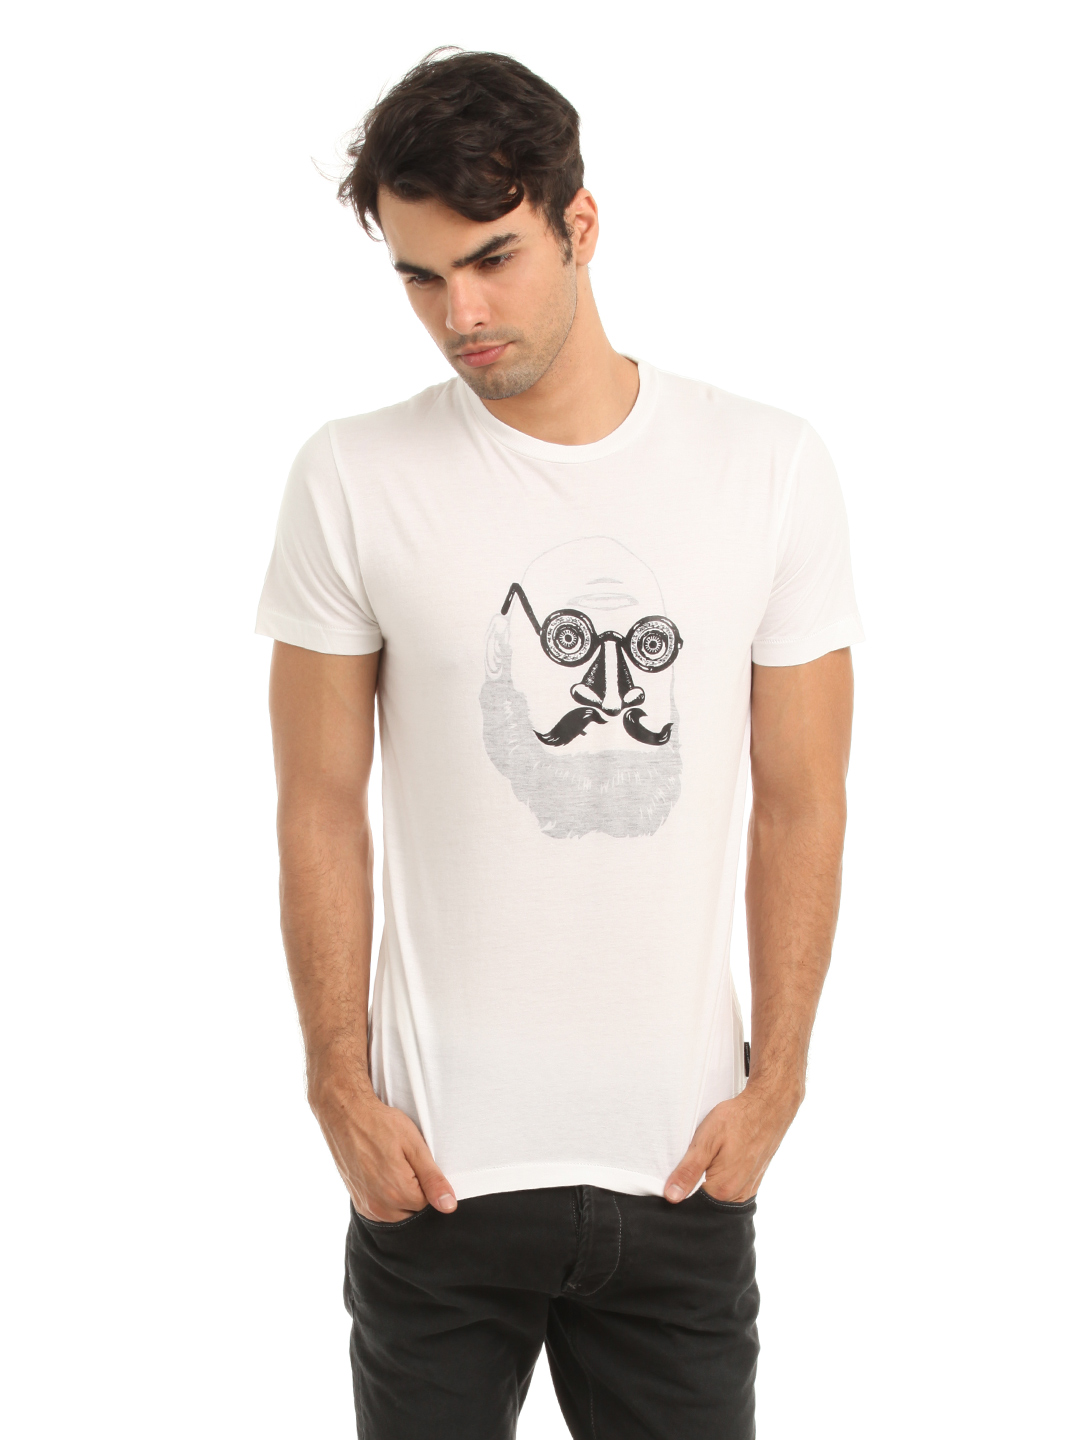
French Connection Men White Printed T-shirt
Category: Apparel / Topwear / Tshirts
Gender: Men
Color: White
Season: Summer 2012
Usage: Casual